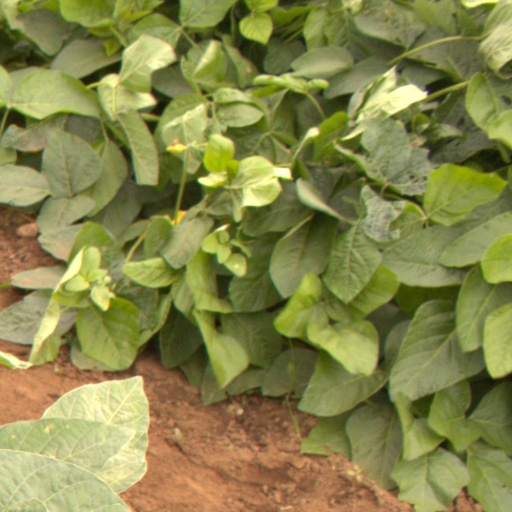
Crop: soybean